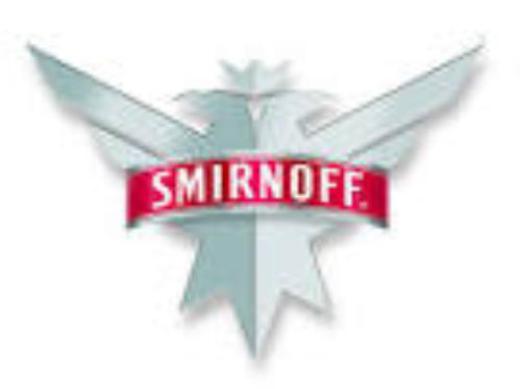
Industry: Food